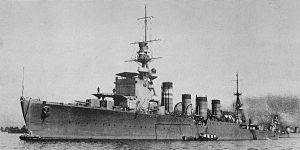
Le Jintsū était un croiseur léger de classe Sendai en service dans la Marine impériale japonaise. Le navire est baptisé sous le nom de la rivière Jinzu, située dans les préfectures de Gifu et Toyama, au Japon.
La classe Sendai fut la quatrième classe de croiseurs légers de la marine impériale japonaise construite conjointement aux arsenaux navals de Nagasaki, Yokohama, Kōbe et Sasebo. Ils portent les noms de diverses rivières japonaises. Ils ont participé à de nombreuses actions pendant la Seconde Guerre mondiale sur le théâtre de la guerre du Pacifique.